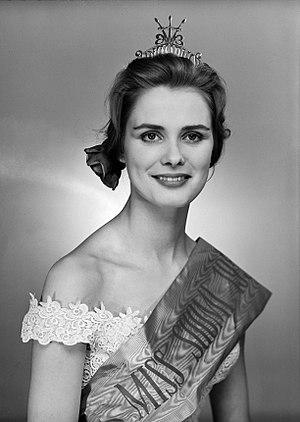
Miss Monde est un concours de beauté international qui élit chaque année une jeune femme Miss Monde. Il a été créé en 1951 au Royaume-Uni par Eric Morley. Depuis sa mort en 2000, sa veuve, Julia Morley, est présidente du comité Miss Monde. Ce concours fait partie, avec Miss Univers, Miss Terre et Miss International, des 4 plus grands concours de beauté internationaux.